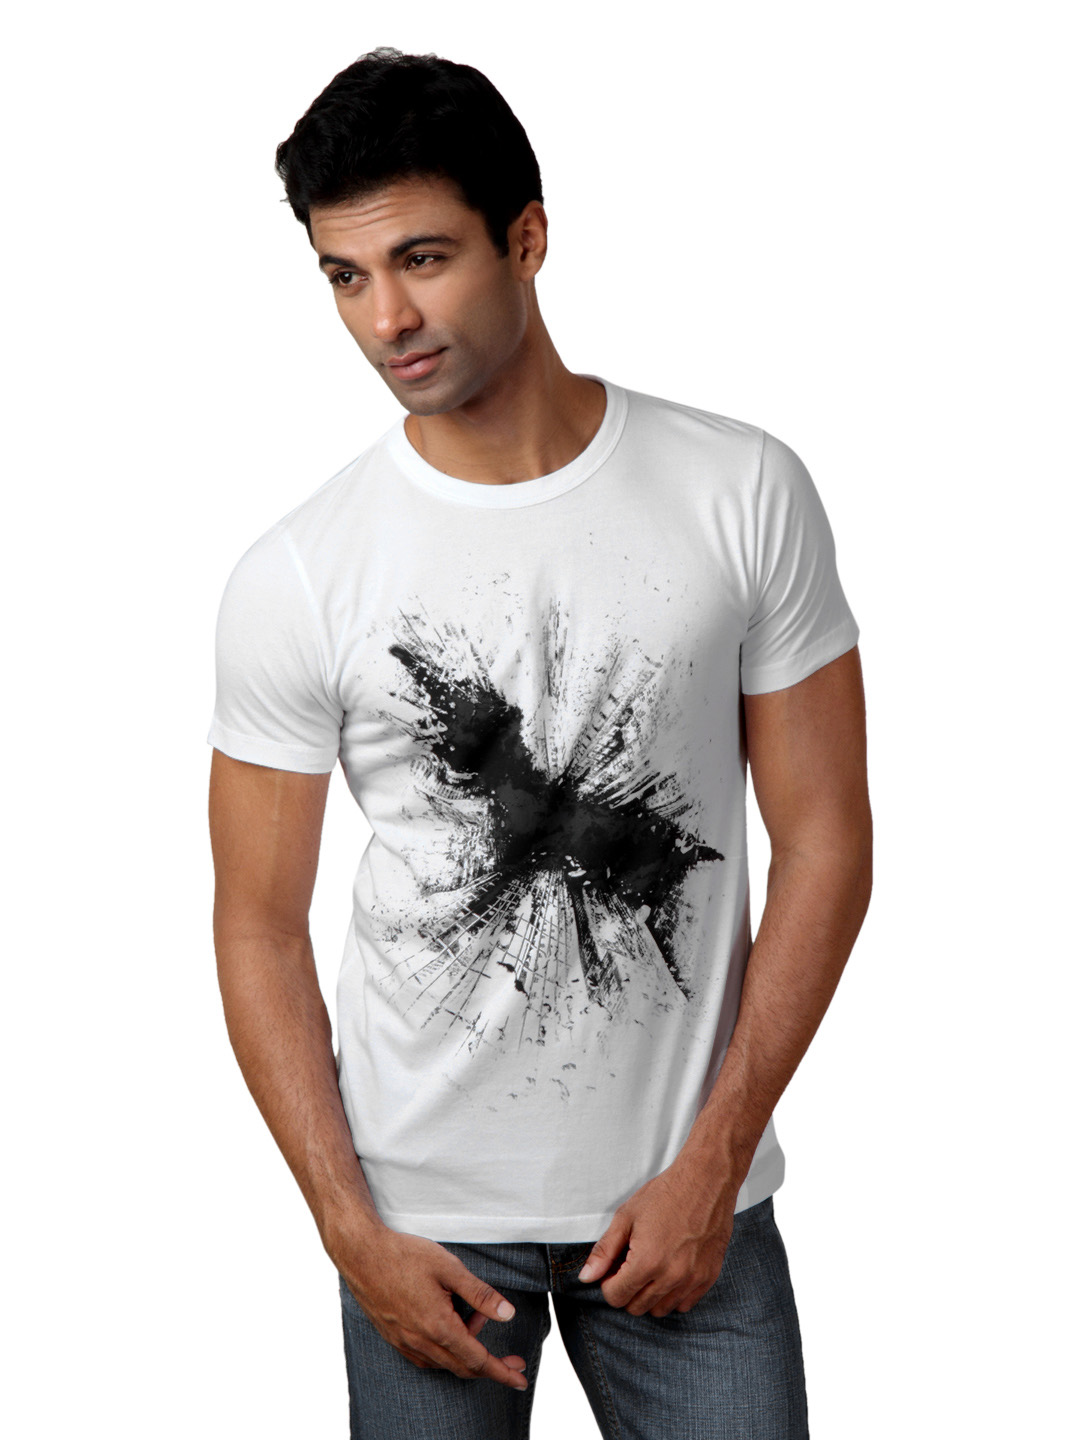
French Connection Men White T-shirt
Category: Apparel / Topwear / Tshirts
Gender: Men
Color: White
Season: Summer 2012
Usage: Casual